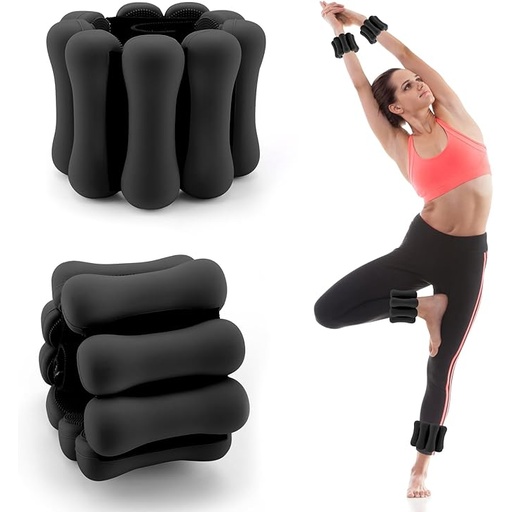
Adjustable Ankle Weights for Women Men Kids 1 Pair 2 lb
Brand: BIUPKY
Category: Sporting Goods > Fitness & General Exercise Equipment > Weighted Clothing